The War on Drugs (band)

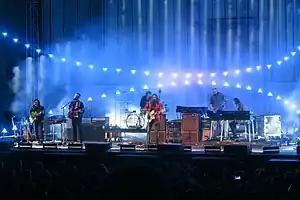
The group performing at the Hearst Greek Theatre in Berkeley, California by Oakland, October 2017

The War on Drugs is an American rock band from Philadelphia which was formed in 2005. The band consists of Adam Granduciel (vocals, guitar), David Hartley (bass guitar), Robbie Bennett (keyboards), Charlie Hall (drums), Jon Natchez (saxophone, keyboards), Anthony LaMarca (guitar), and Eliza Hardy Jones (percussion, keyboards).